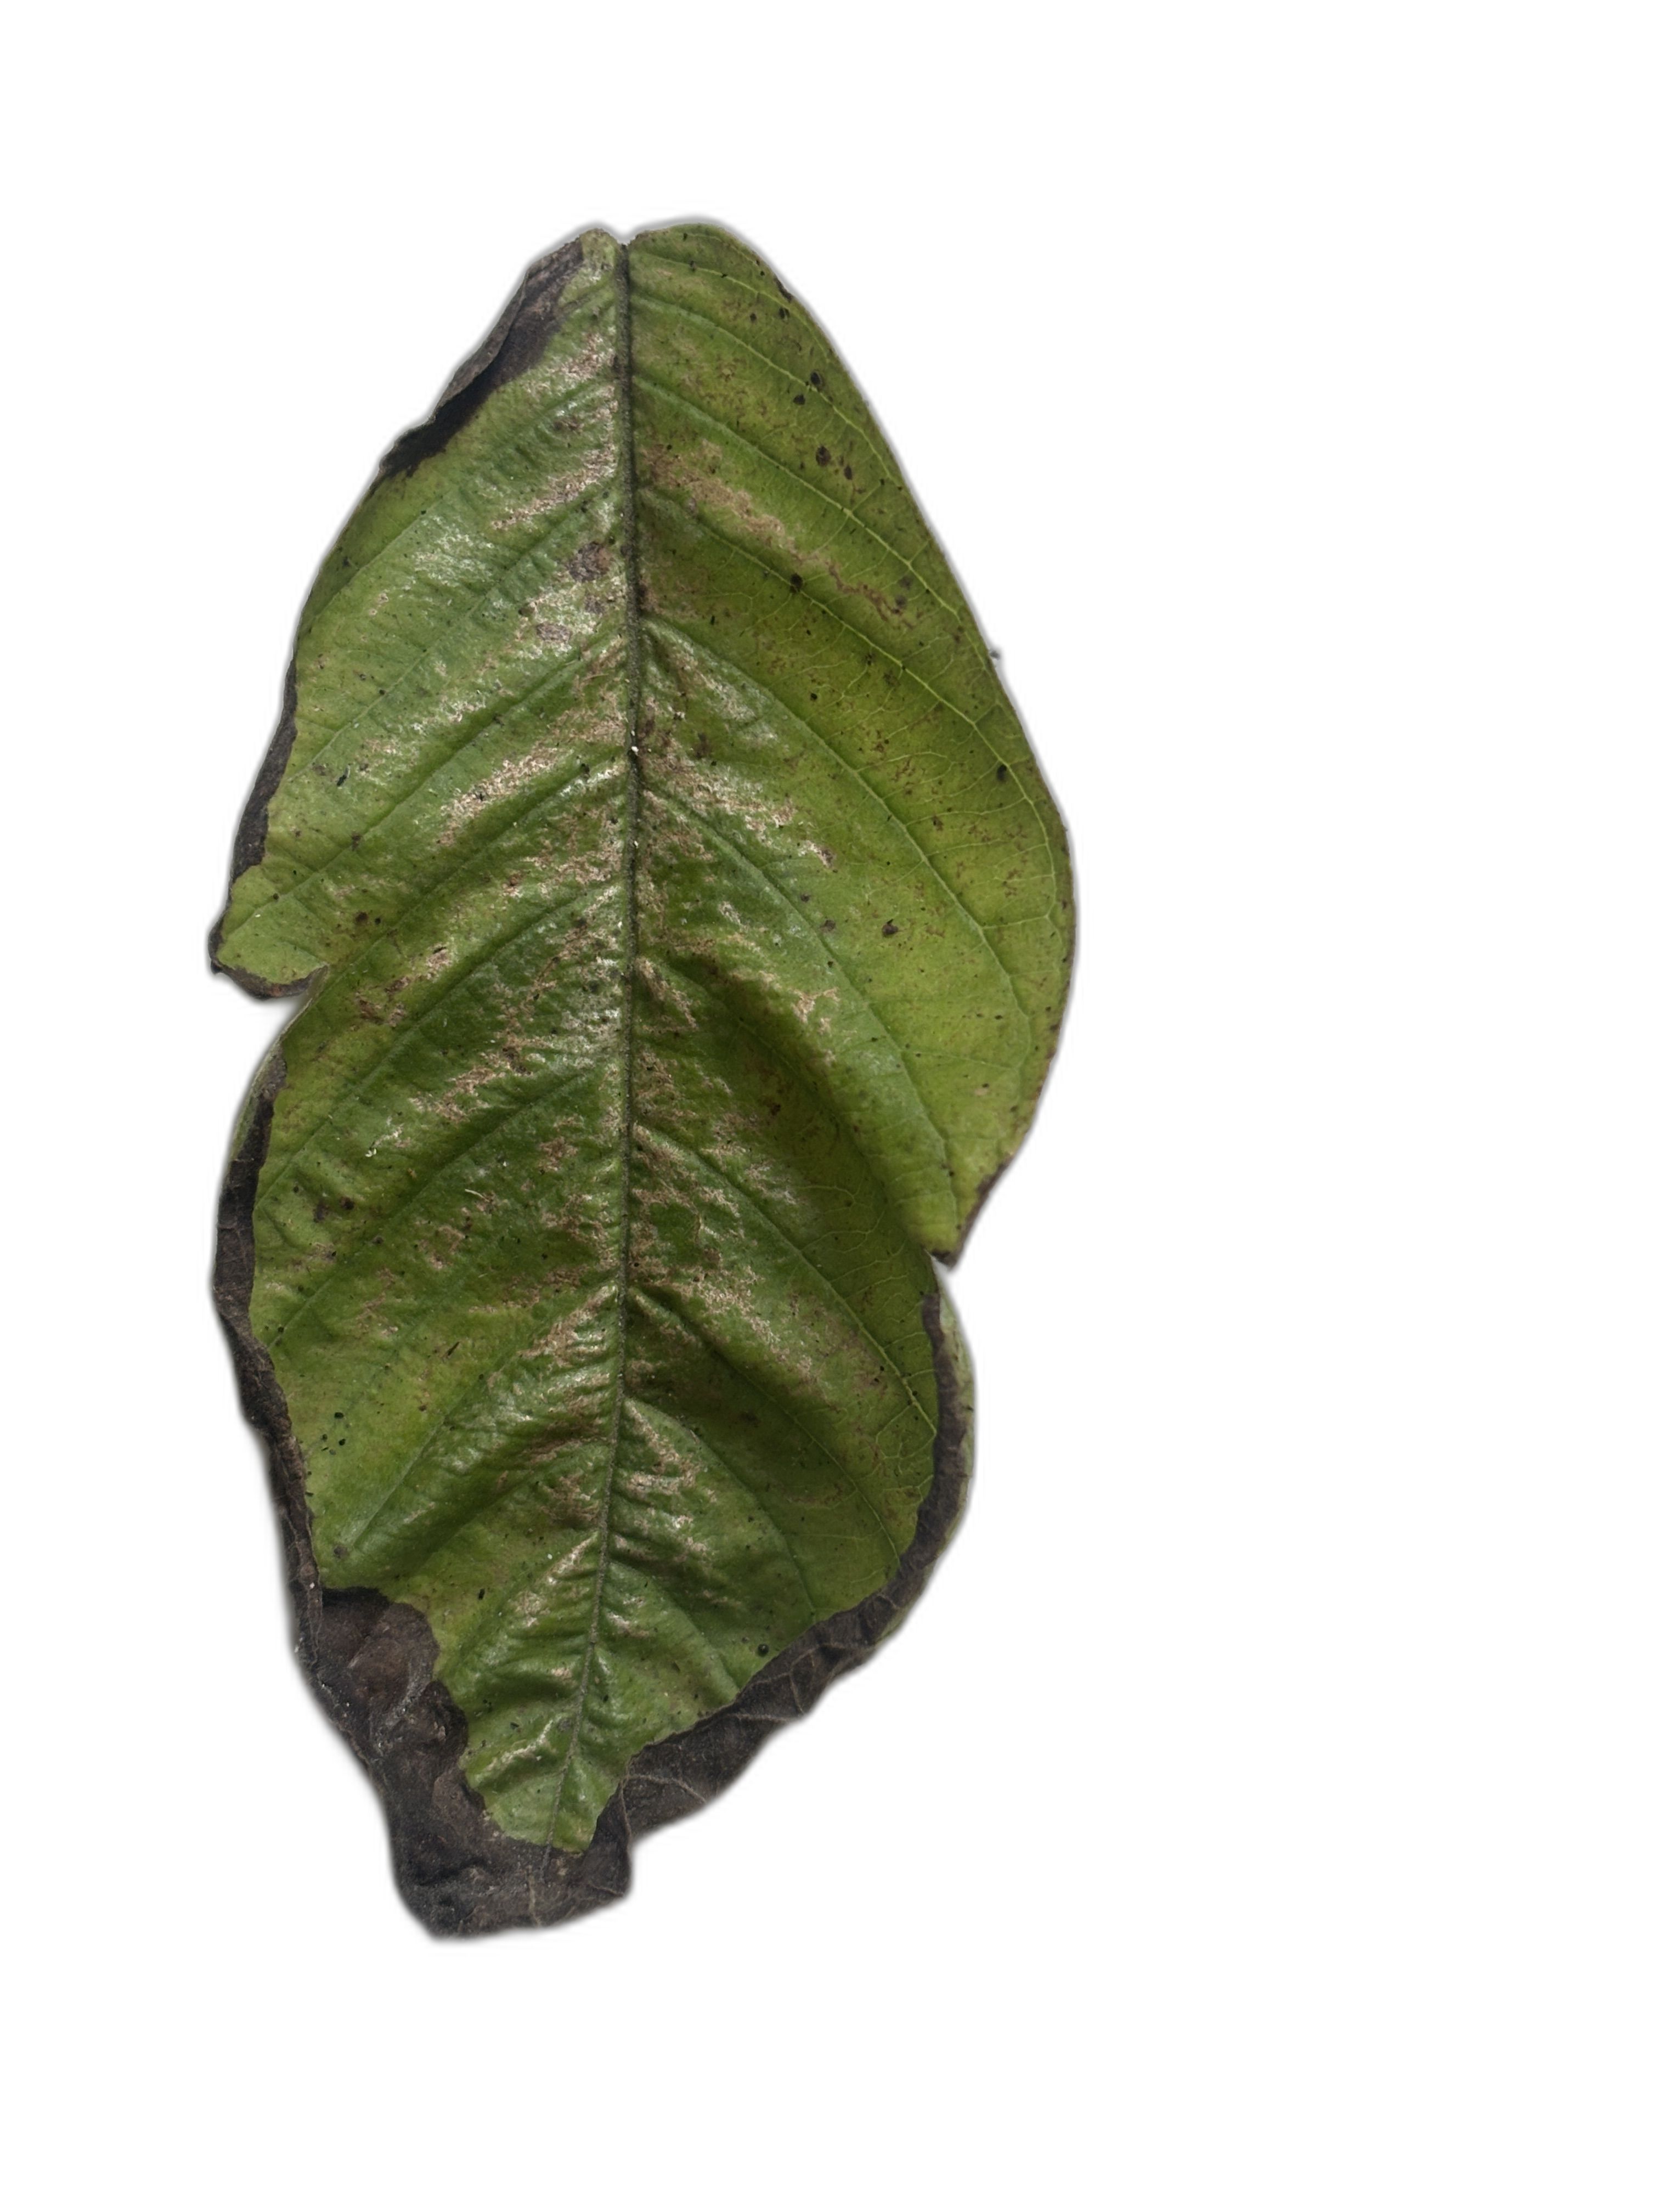
Plant part: leaf
Disease: Canker